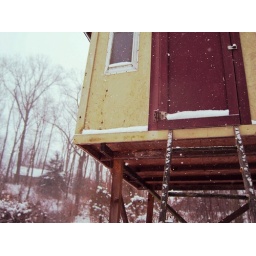
It was in my neighbors backyard.. they built a tree house for their daughter. But its not in a tree.